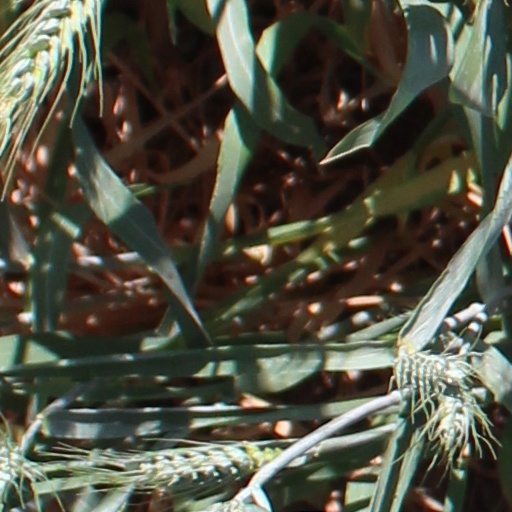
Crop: wheat